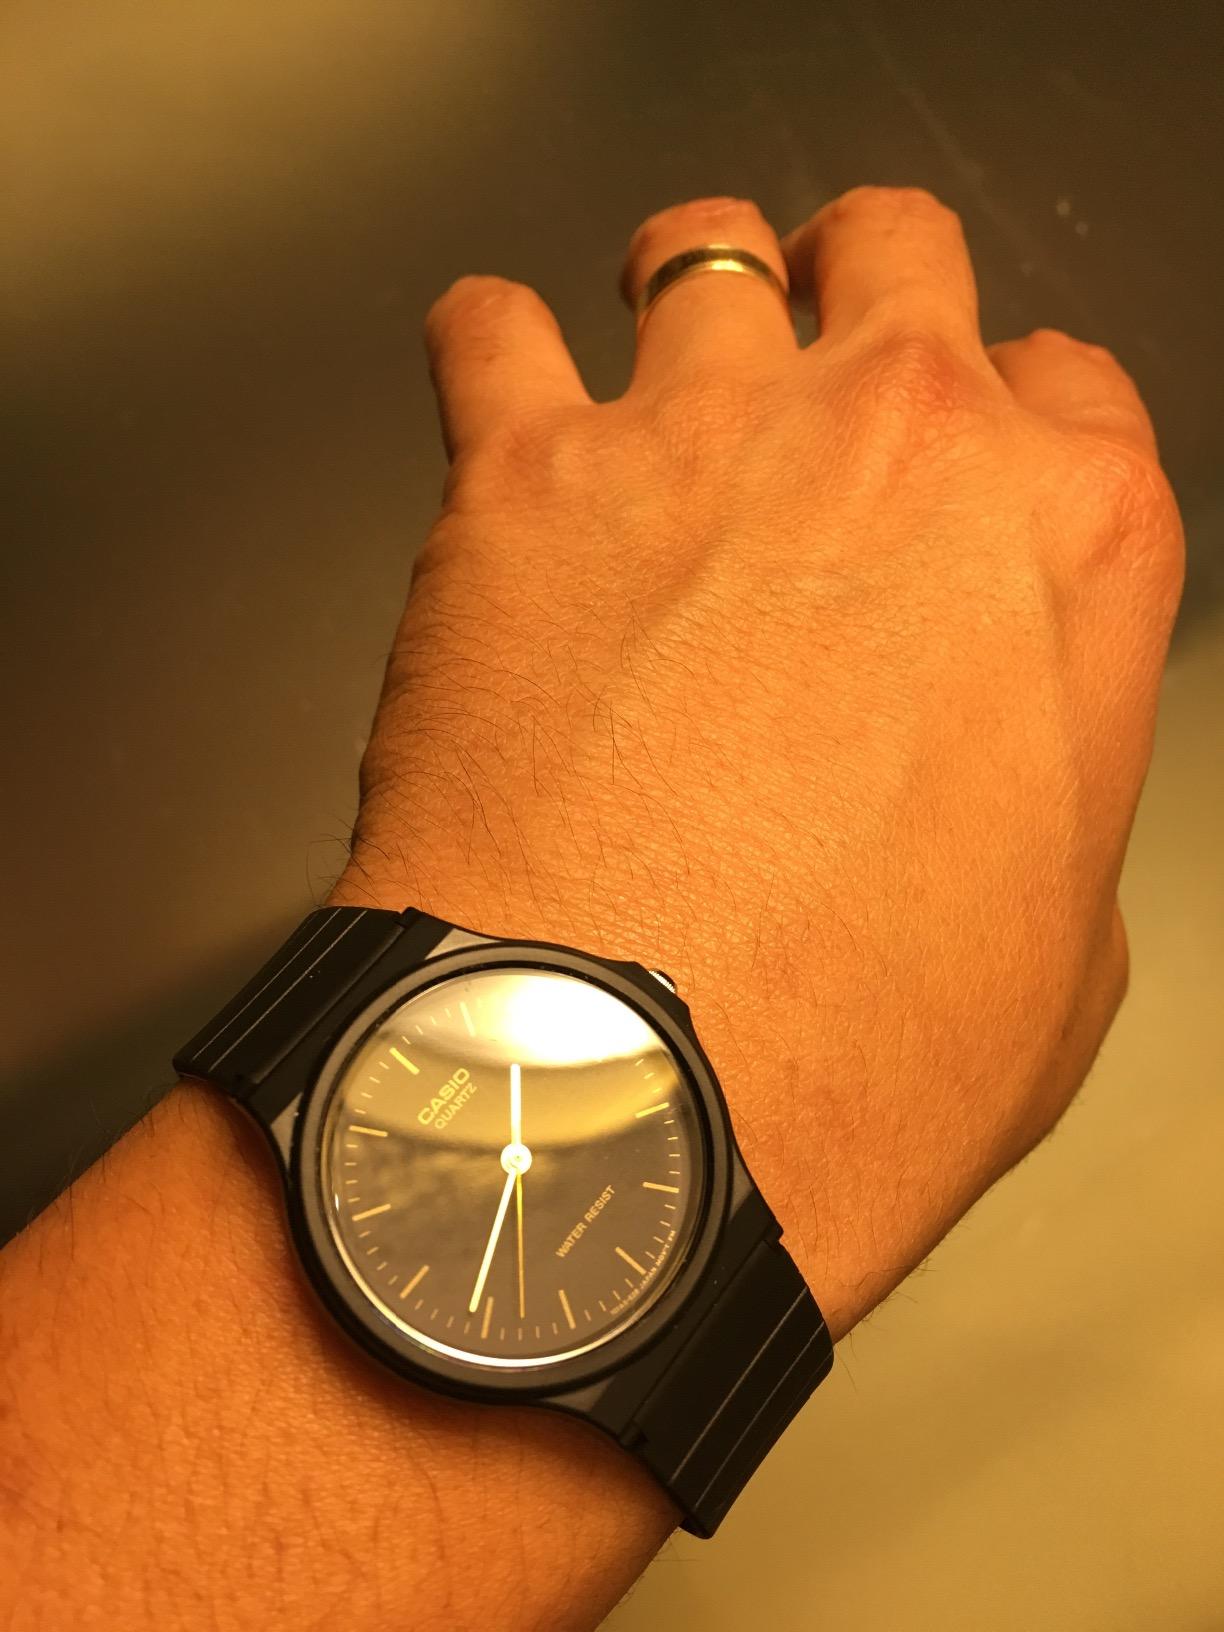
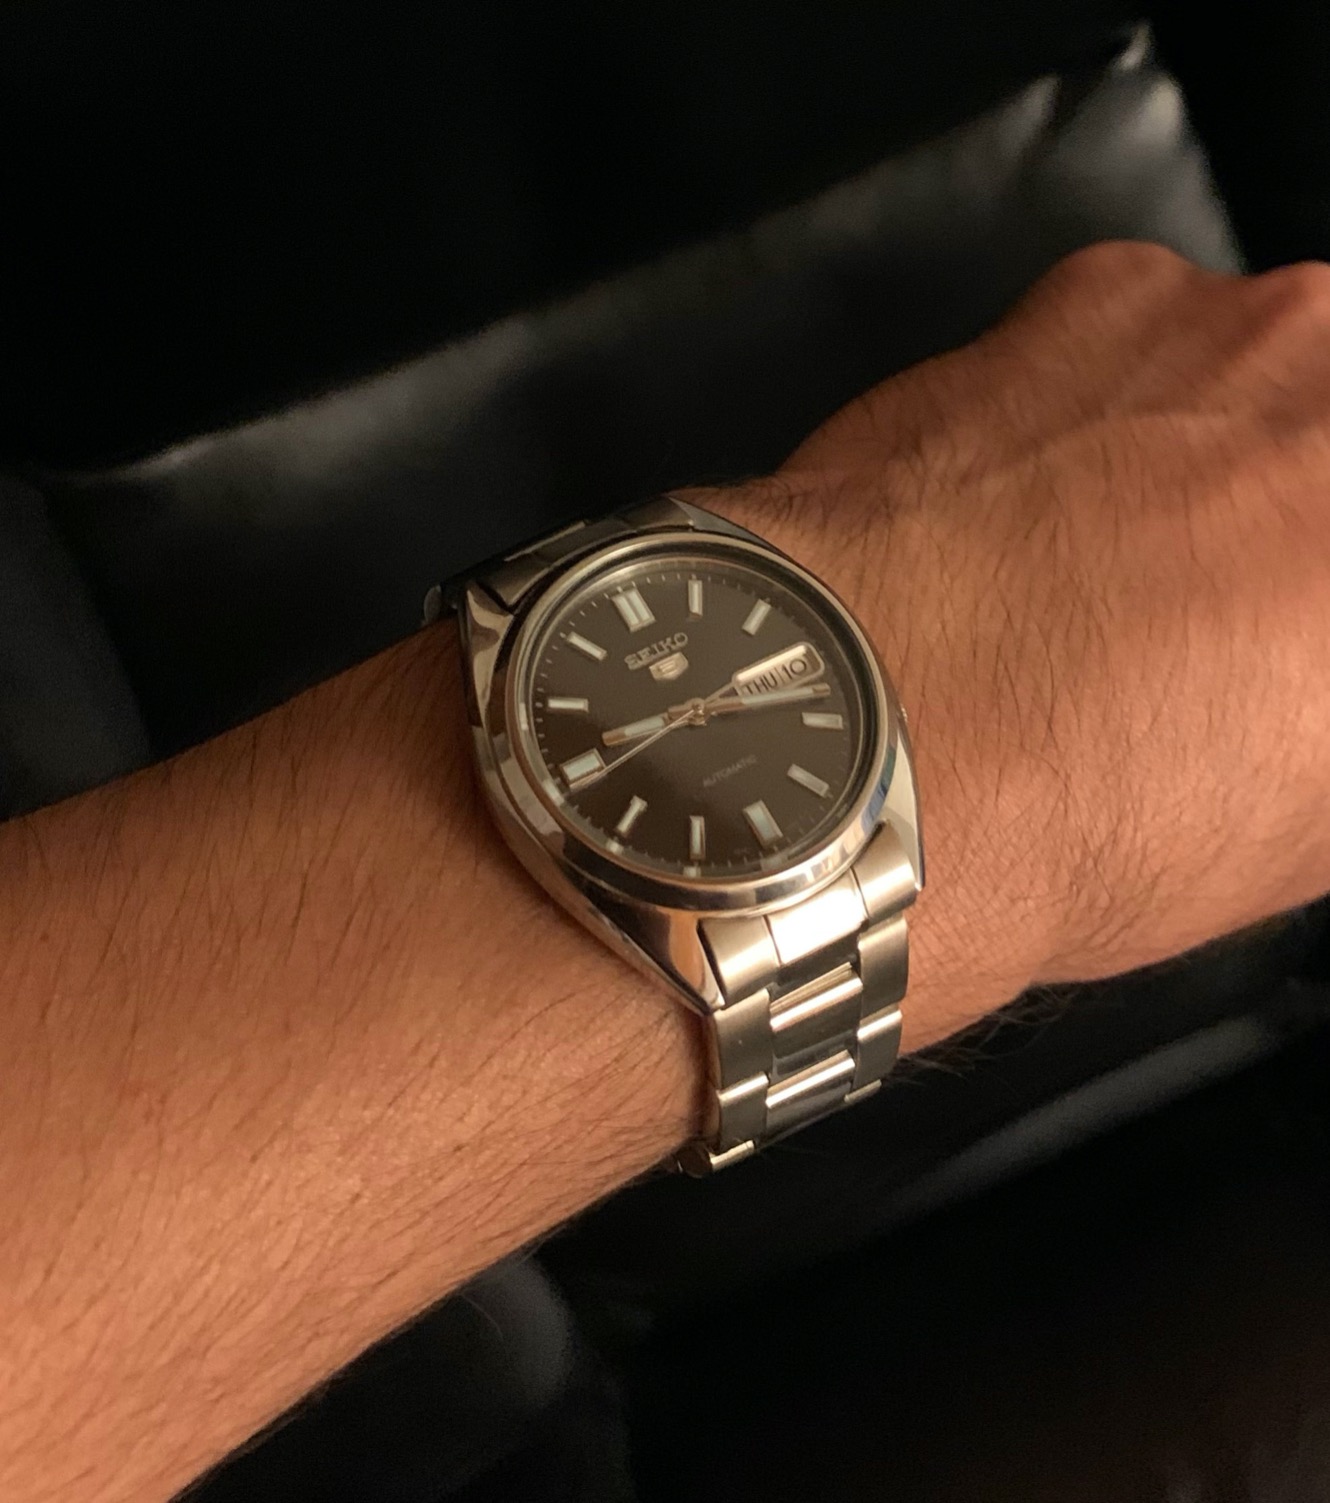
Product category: accessories_watch
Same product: no